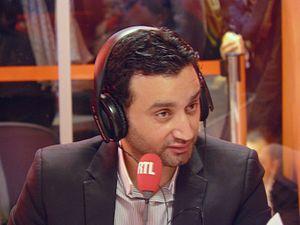
Cyril Hanouna, animateur radio/télévision, le 2 mars 2010 lors d'un plateau radio de RTL au Salon de l'agriculture à Paris.
Cyril Hanouna, né le 23 septembre 1974 dans le 15ᵉ arrondissement de Paris, est un animateur et producteur de télévision français, également animateur de radio et aussi dans une moindre mesure chroniqueur, acteur, scénariste et humoriste.
Faites entrer l'invité est une émission de radio française à caractère humoristique présentée par Michel Drucker, accompagné de Julie Leclerc. Elle est diffusée sur Europe 1 à partir du 22 août 2011 et dure deux saisons avant de s'arrêter le 12 juillet 2013.